Henry Perrin Coon

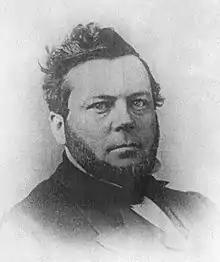

Henry Perrin Coon (September 30, 1822 – December 4, 1884) was the 10th Mayor of San Francisco who served from July 1, 1863, to December 1, 1867.